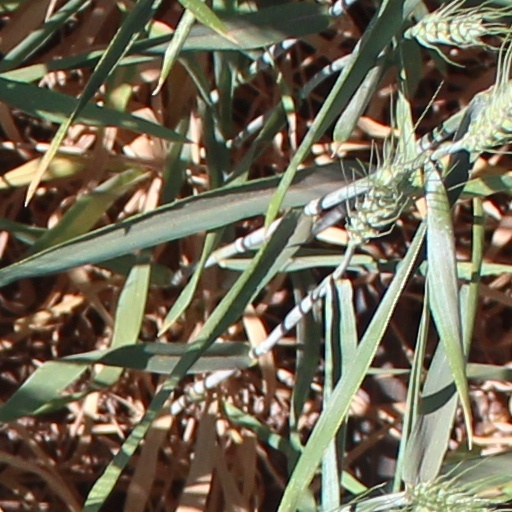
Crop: wheat